Opposition to water fluoridation

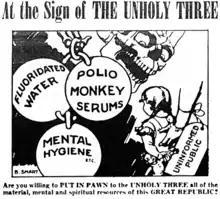
Illustration in a 1955 flier by the Keep America Committee, alleging that fluoridation was a Communist plot

Outside North America, water fluoridation was adopted in some European countries, but in the late 1970s and early 1980s, Denmark and Sweden banned fluoridation when government panels found insufficient evidence of safety, and the Netherlands banned water fluoridation when "a group of medical practitioners presented evidence" that it caused negative effects in a percentage of the population.